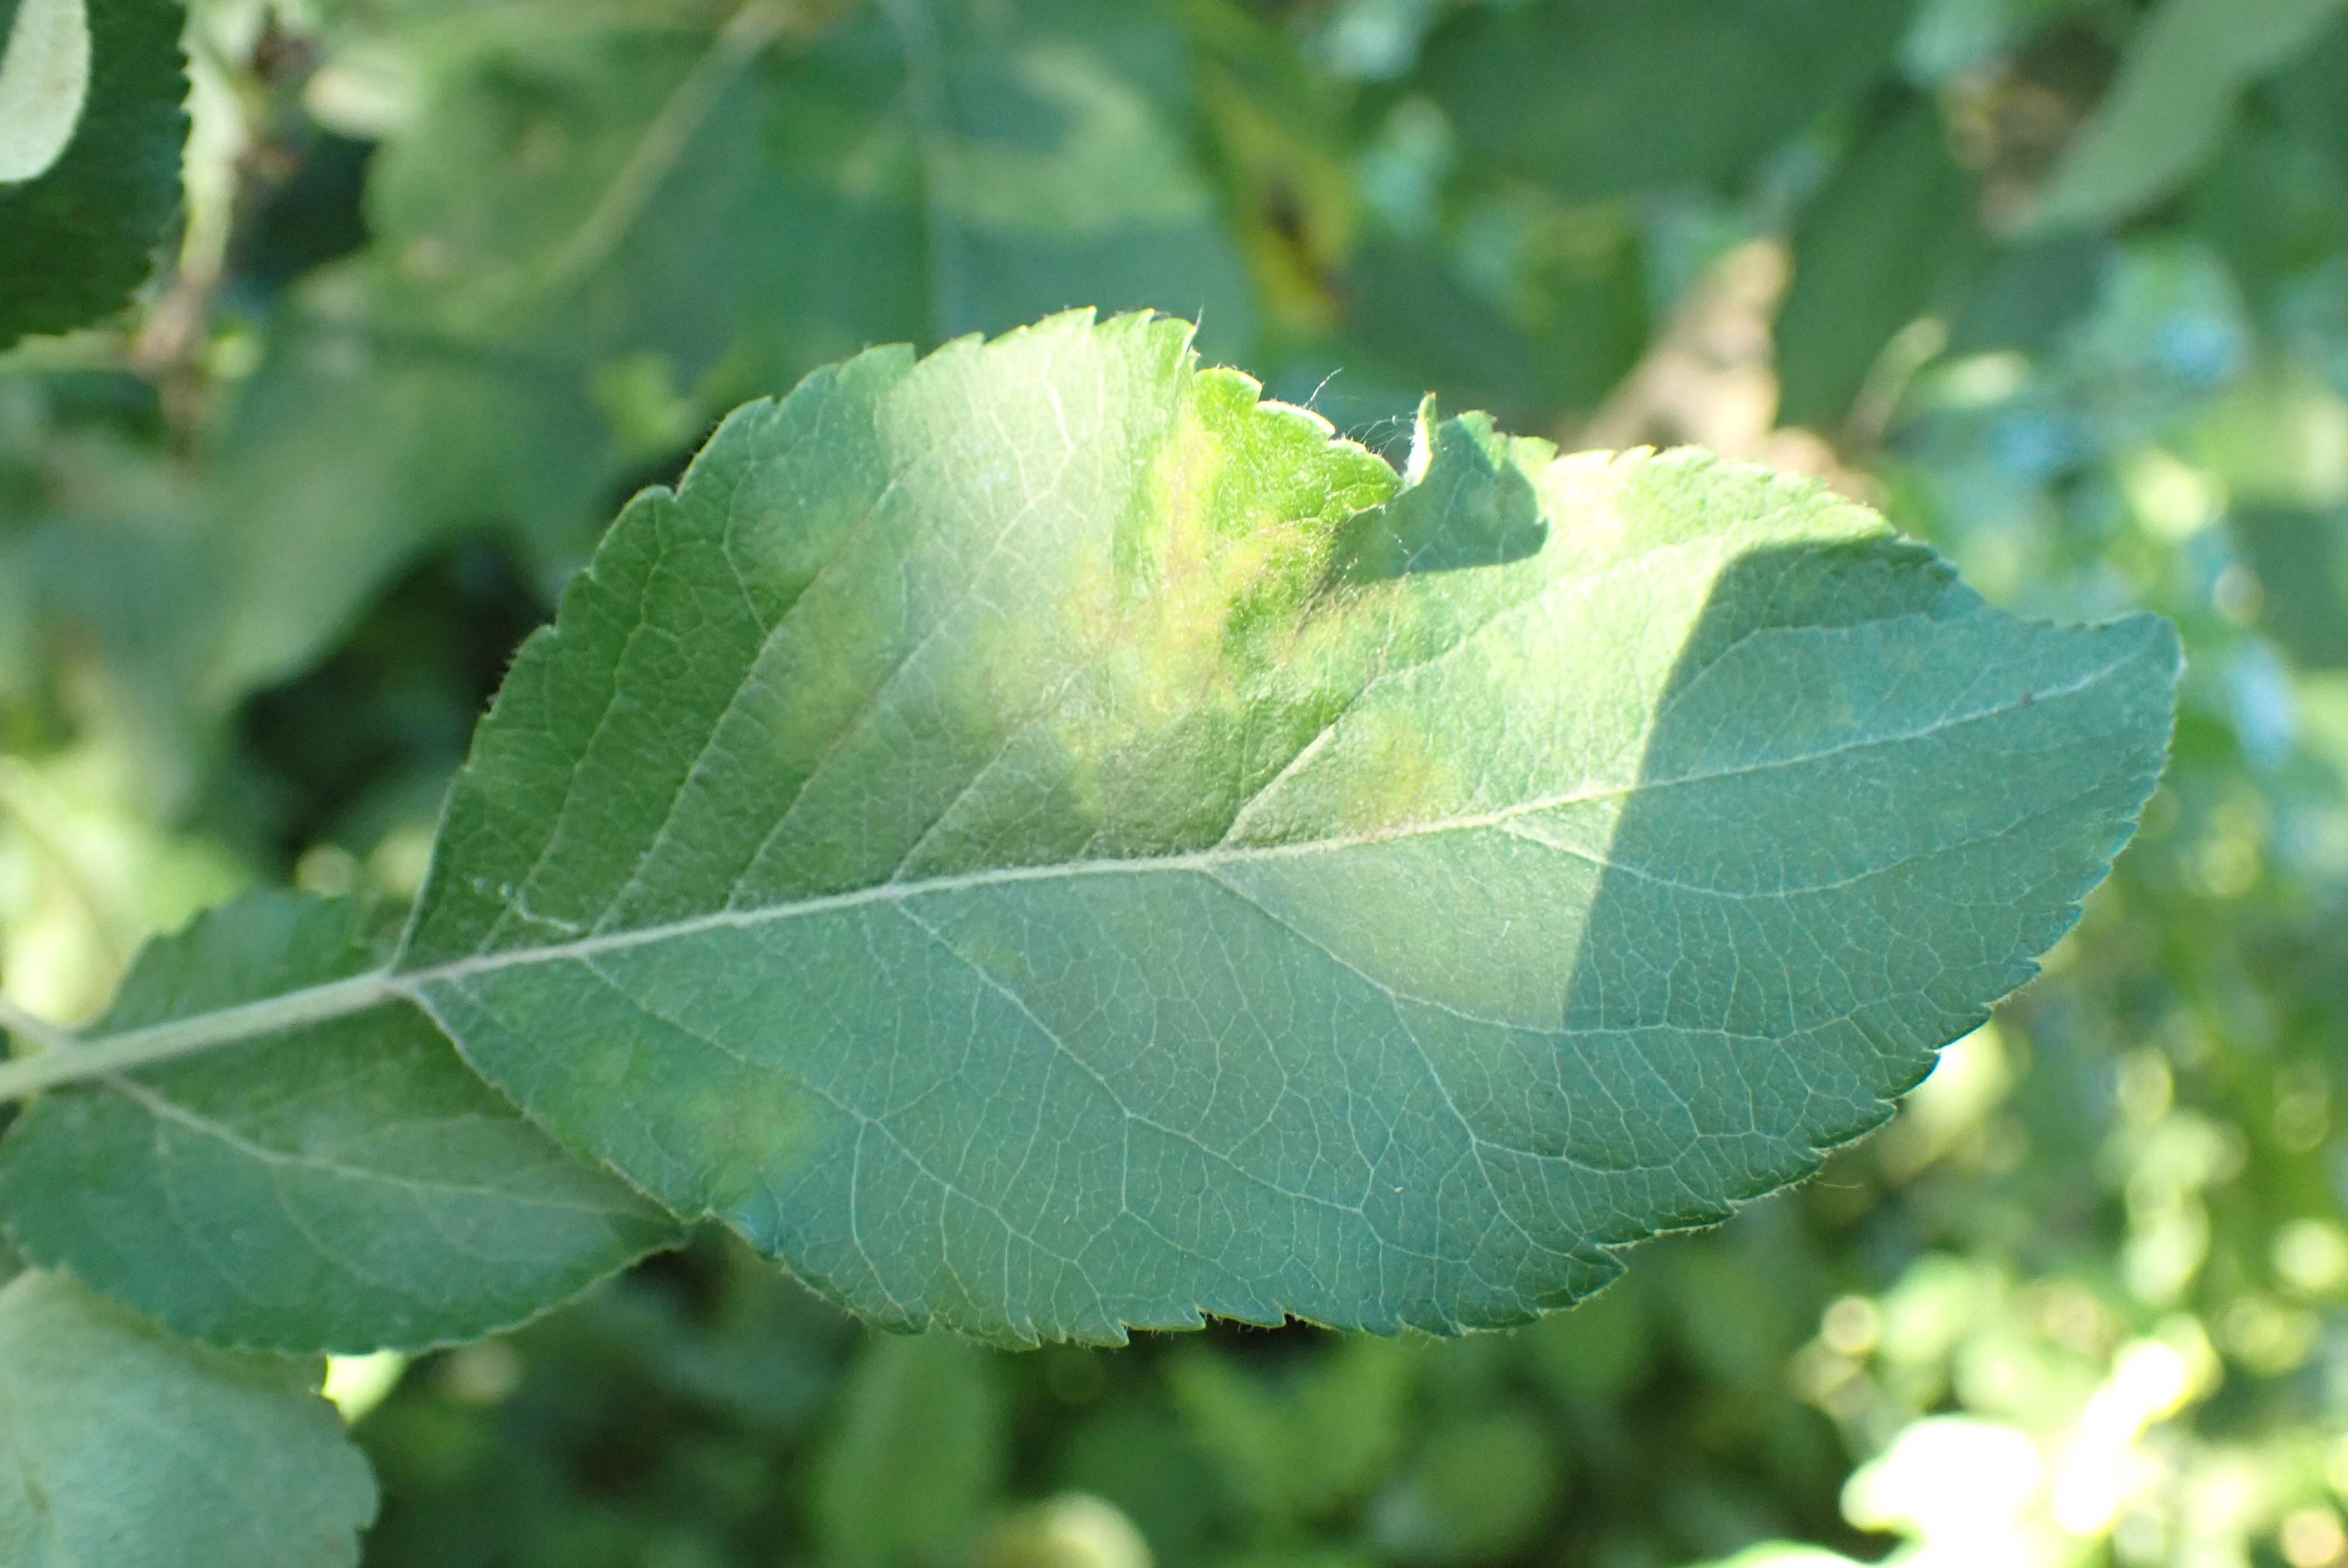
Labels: scab